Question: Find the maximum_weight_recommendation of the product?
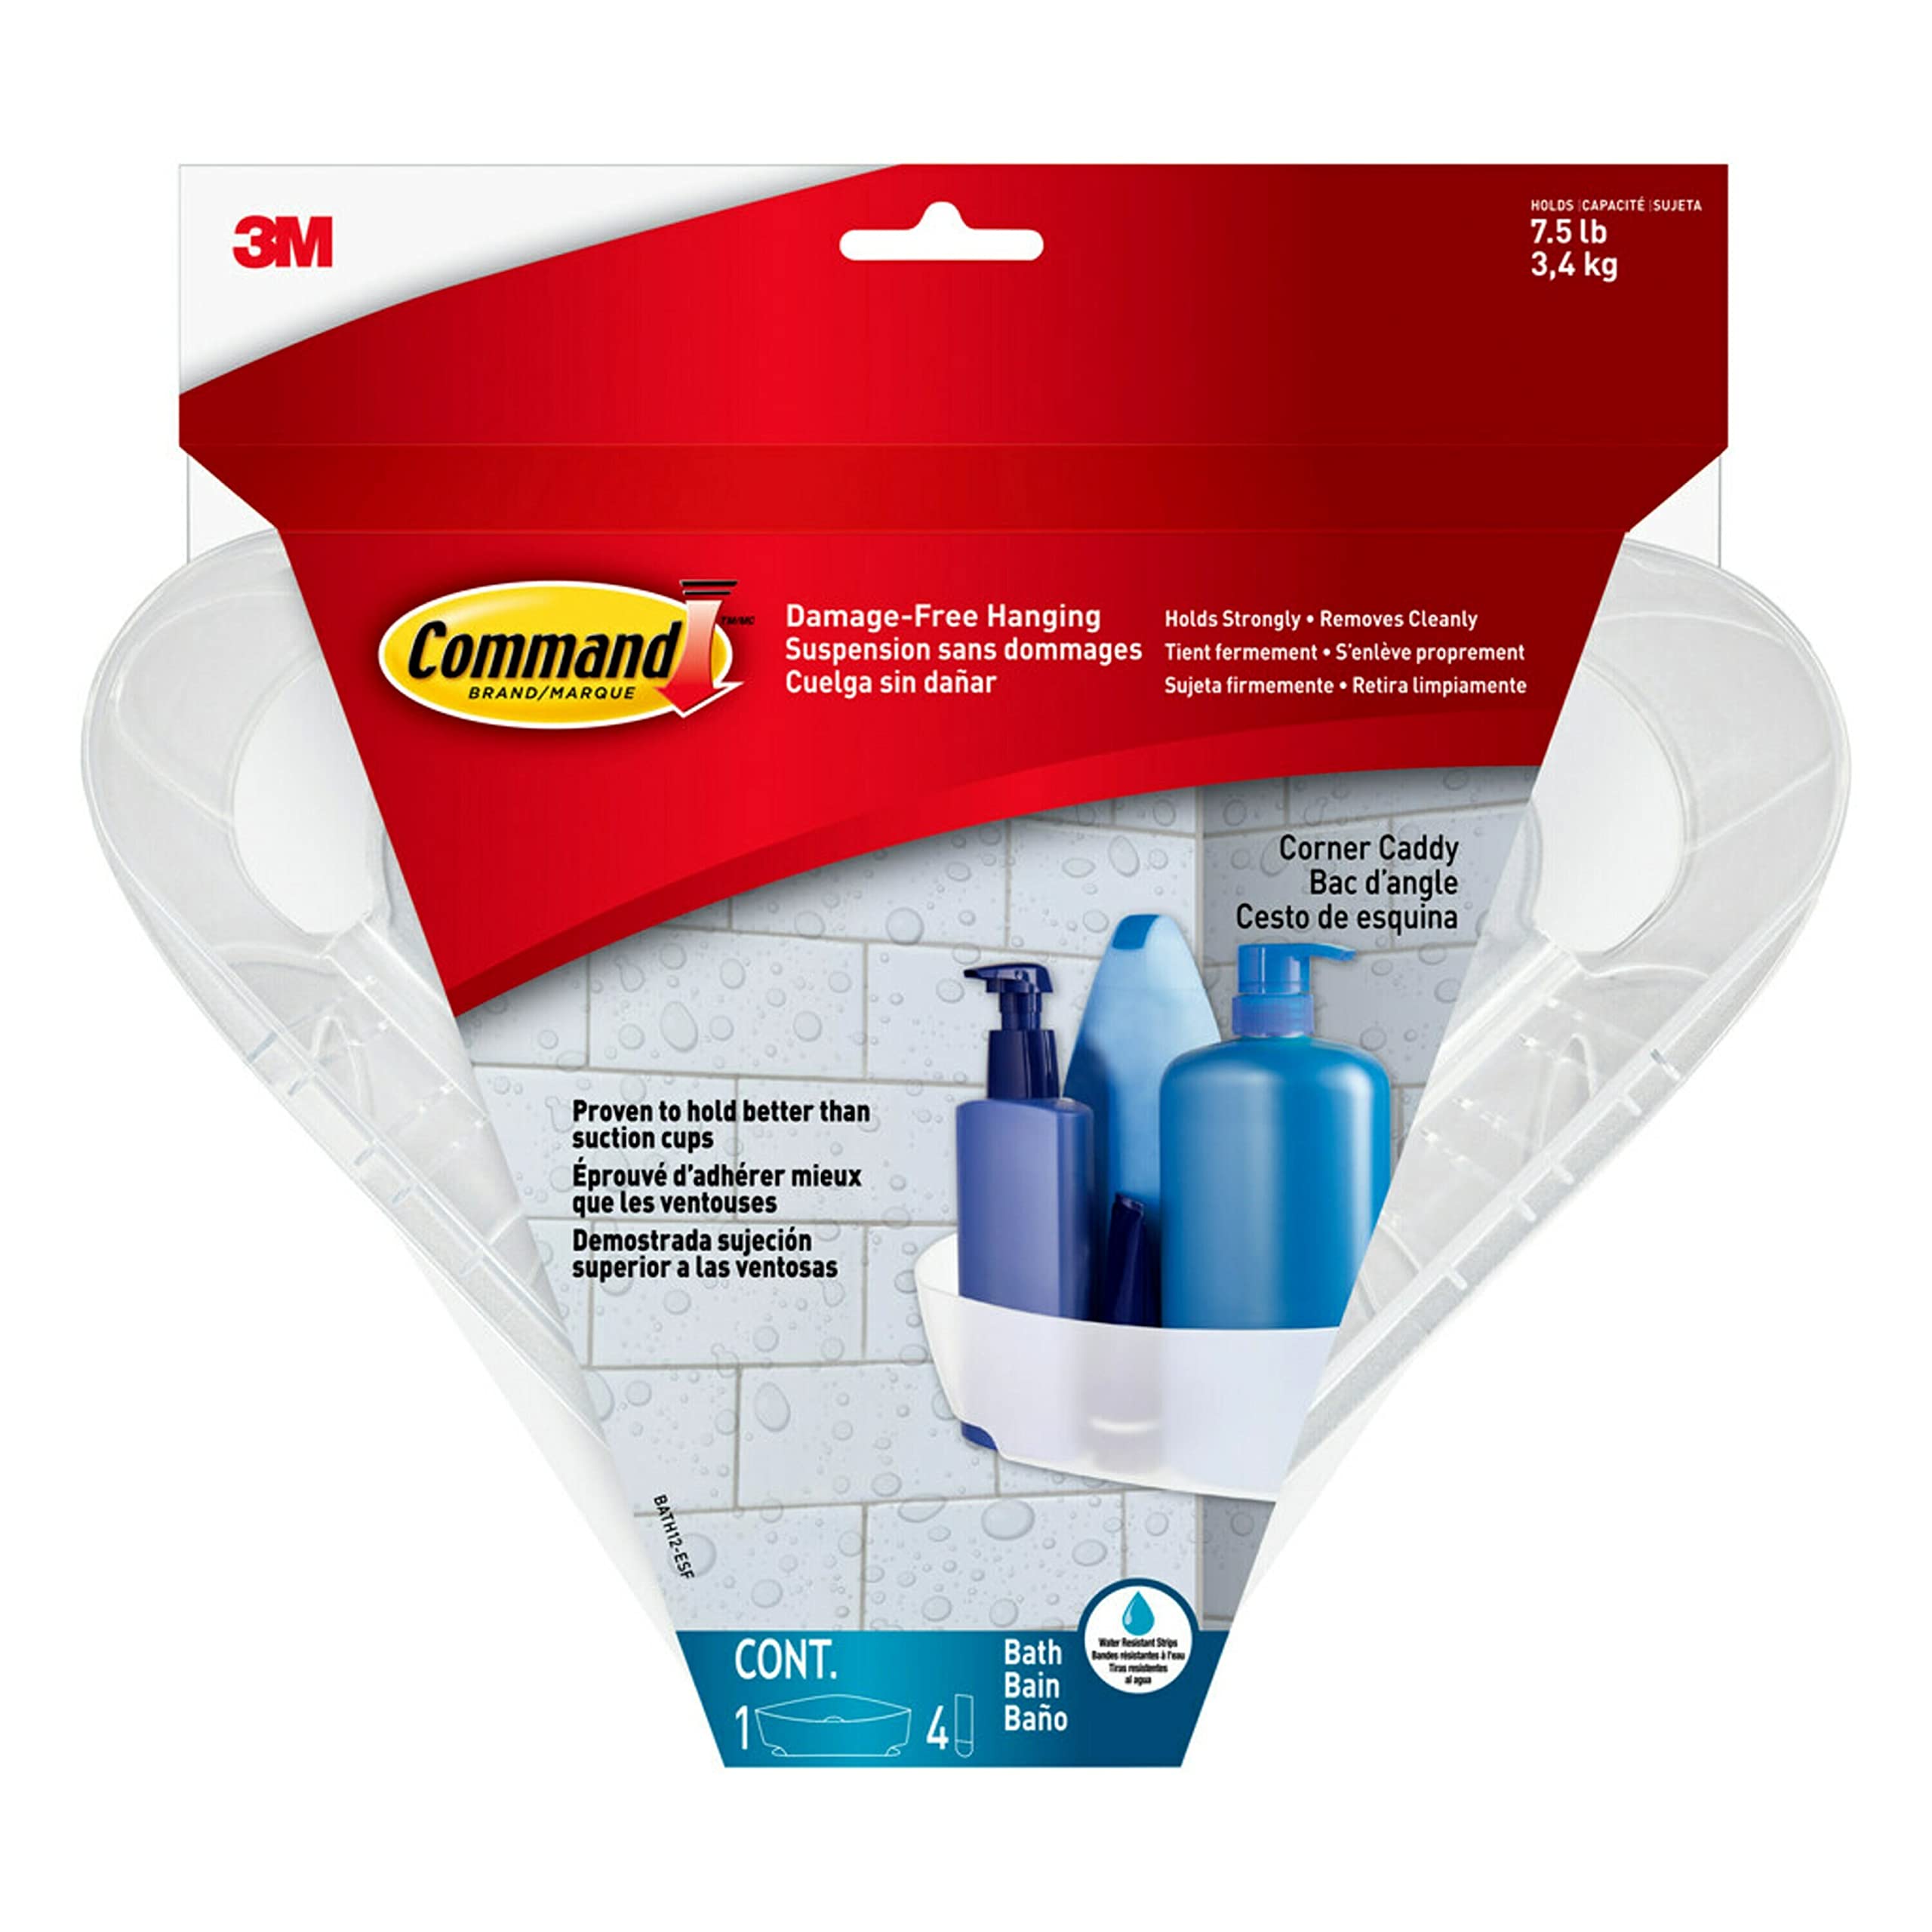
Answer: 7.5 pound